Tamil culture

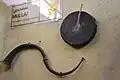
Tharai and Thappattai, traditional music instruments

The ancient Tamil country had its own system of music called "Tamil Pannisai". Sangam literature such as the "Silappatikaram" from 2nd century CE describes music notes and instruments. A Pallava inscription dated to the 7th century CE has one of the earliest surviving examples of Indian music in notation. The Pallava inscriptions from the period describe the playing of string instrument veena as a form of exercise for the fingers and the practice of singing musical hymns ("Thirupadigam") in temples. From the 9th century CE, Shaivite hymns "Thevaram" and Vaishnavite hymns ("Tiruvaymoli") were sung along with playing of musical instruments. Carnatic music originated later which included rhythmic and structured music by composers such Thyagaraja, Muthuswami Dikshitar, and Shyama Shastri. Villu Paatu is an ancient form of musical story-telling method where narration is interspersed with music played from a string bow and accompanying instruments. Gaana, a combination of various folk musics is sung mainly in Chennai.